Native Americans in the United States

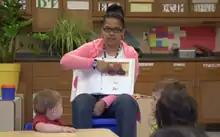
The Cherokee language taught to preschoolers as a first language, at New Kituwah Academy

In the 20th century, early portrayals of Native Americans in movies and television roles were first performed by European Americans dressed in mock traditional attire. Examples included "The Last of the Mohicans" (1920), "Hawkeye and the Last of the Mohicans" (1957), and "F Troop" (1965–1967). In later decades, Native American actors such as Jay Silverheels in "The Lone Ranger" television series (1949–1957) came to prominence. The roles of Native Americans were limited and not reflective of Native American culture. By the 1970s some Native American film roles began to show more complexity, such as those in "Little Big Man" (1970), "Billy Jack" (1971), and "The Outlaw Josey Wales" (1976), which depicted Native Americans in minor supporting roles.